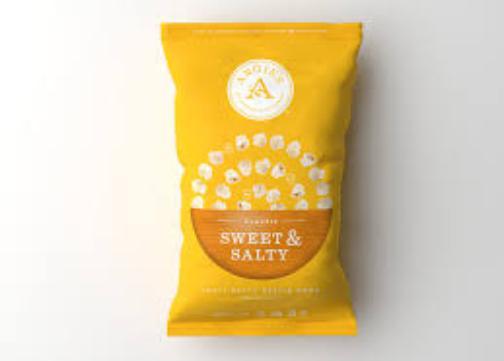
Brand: Angie's Kettle
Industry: Food